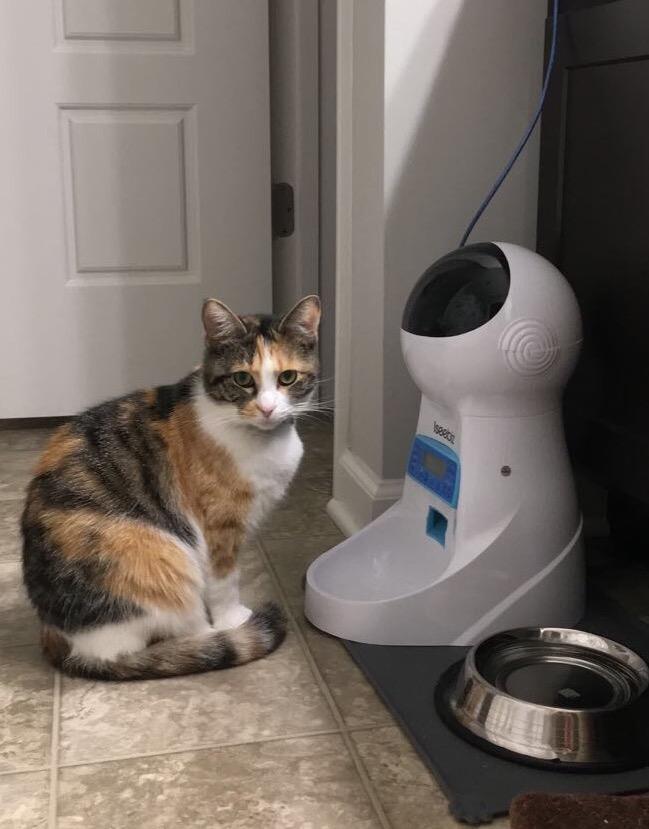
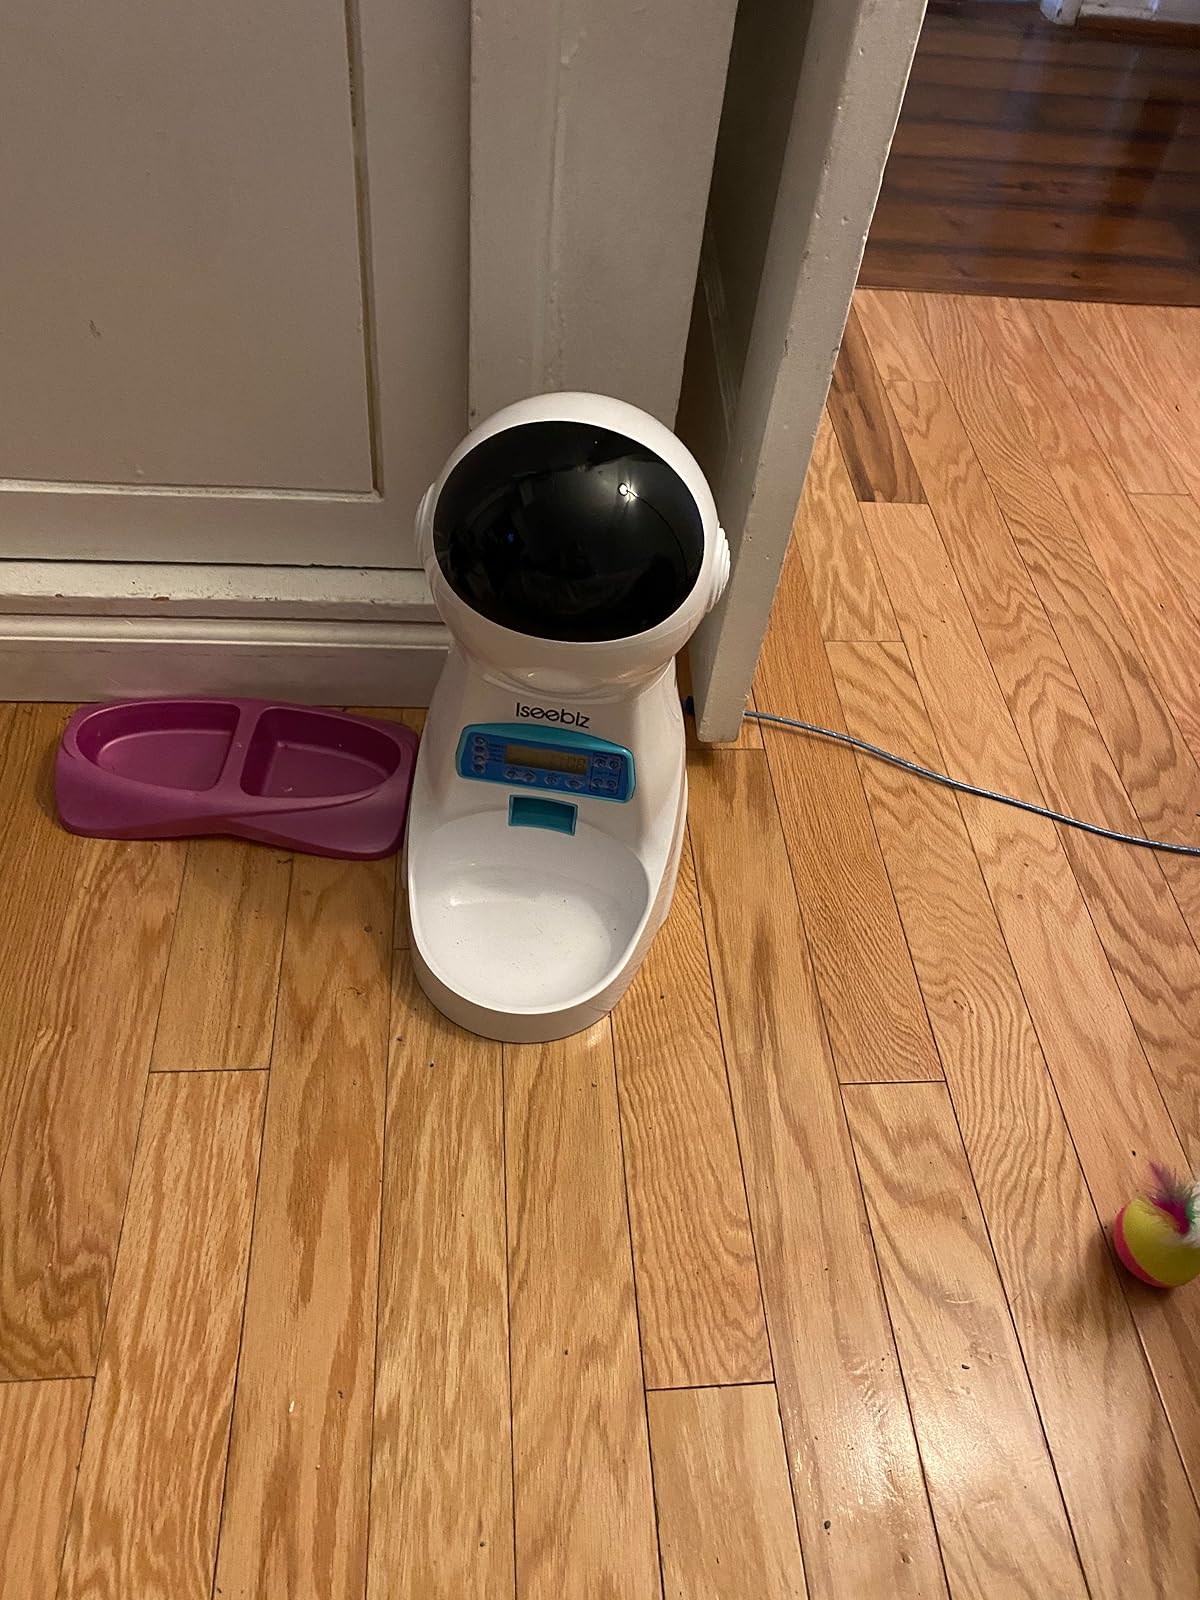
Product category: items_feeder
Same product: yes